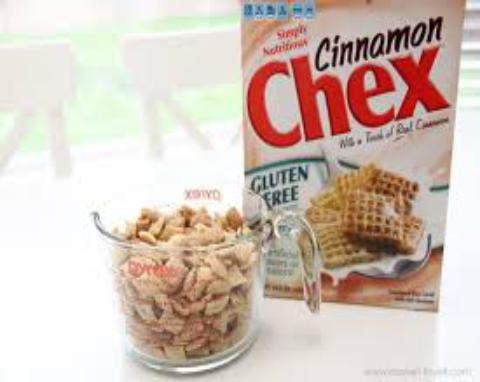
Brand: Cinnamon Chex
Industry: Food